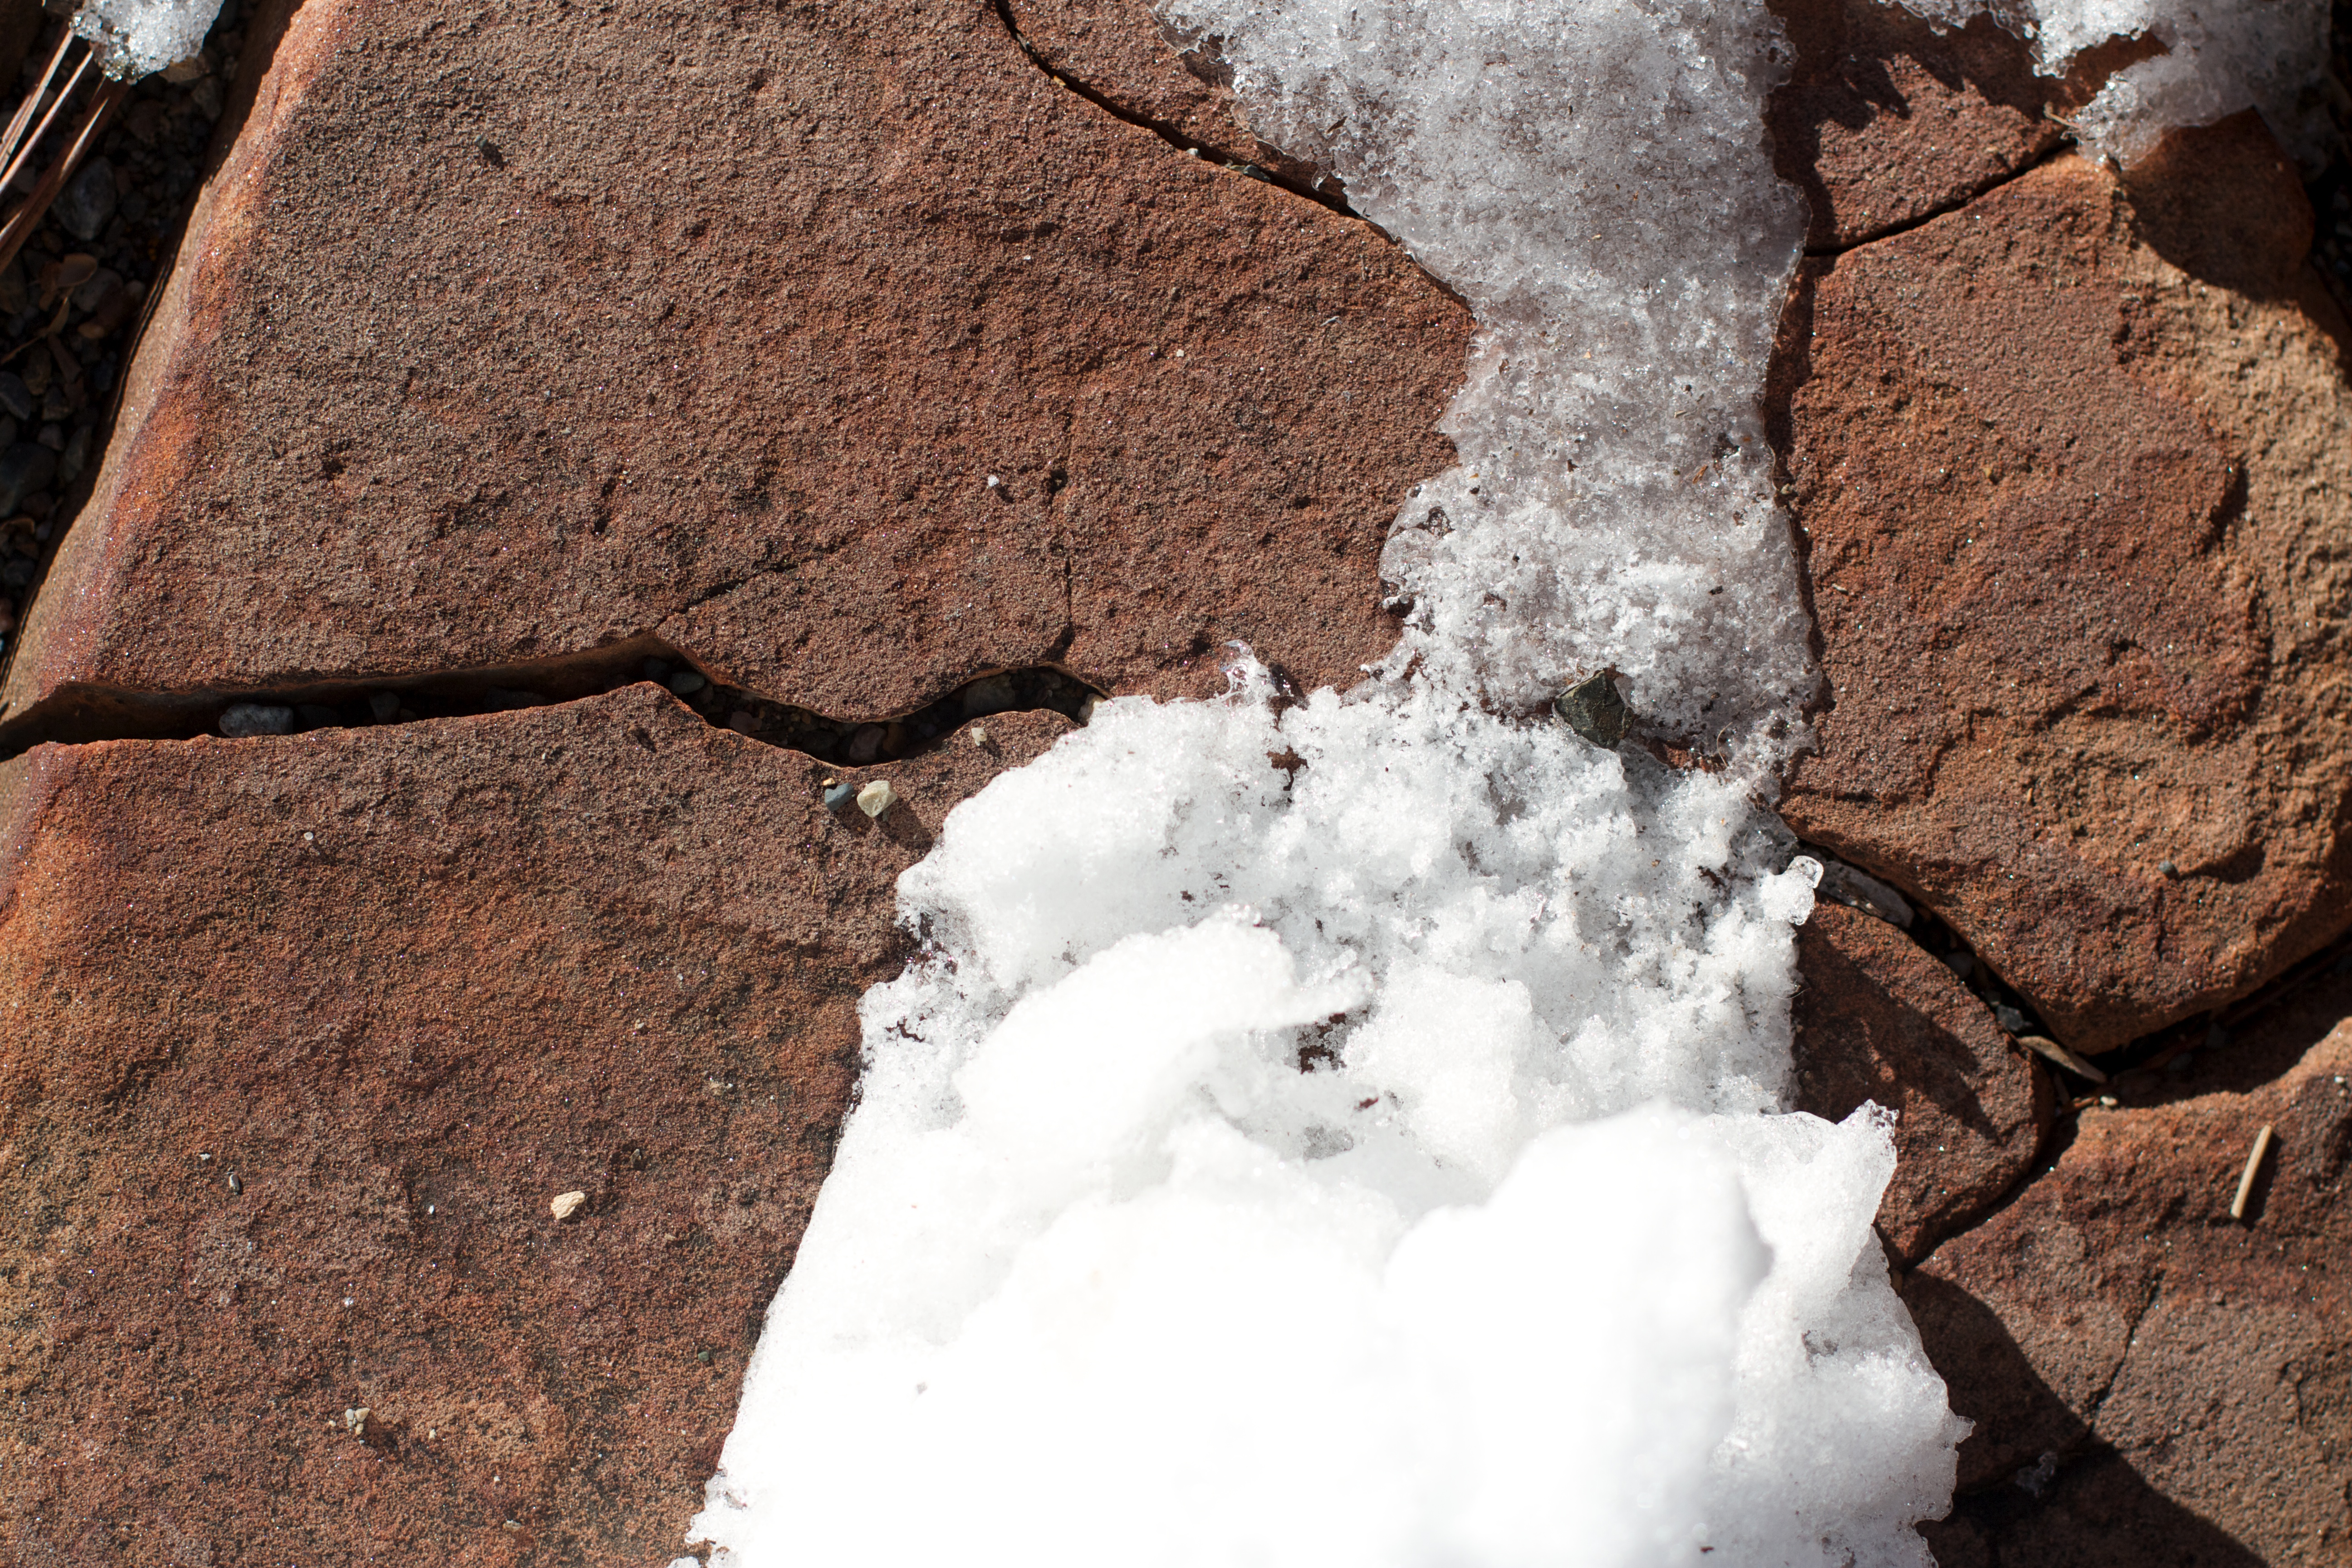
rock, soil, material, geology, geological phenomenon